Nine Inch Nails

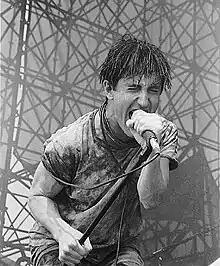
Reznor during the 1991 Lollapalooza festival

Three music videos were created in promotion of the album. MTV aired the videos for "Down in It" and "Head Like a Hole", but an explicit video for "Sin" was only released in partial form for "Closure". The original version of the "Down in It" video ended with the implication that Reznor's character had fallen off a building and died in the street. This footage attracted the attention of the FBI.